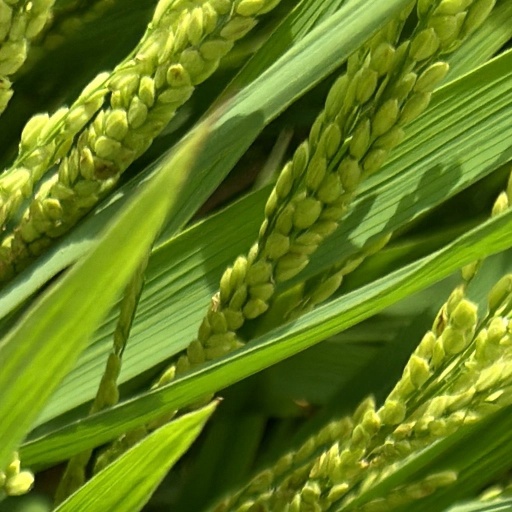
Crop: rice